Tiger Beer

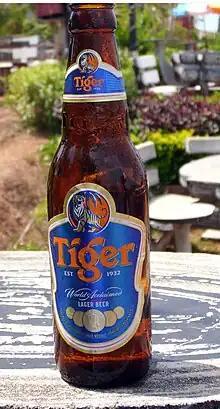
330ml bottle of Tiger Beer

Tiger Beer is a Singaporean brand of beer first launched in 1932. It is currently produced by Heineken Asia Pacific, formerly known as Asia Pacific Breweries. The company is a joint venture between Heineken N.V. and Singaporean multinational food and beverage company Fraser and Neave.